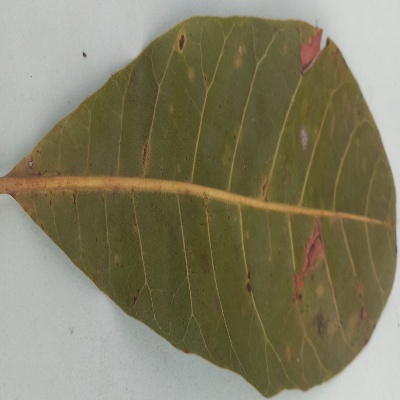
Crop: Cashew
Condition: anthracnose